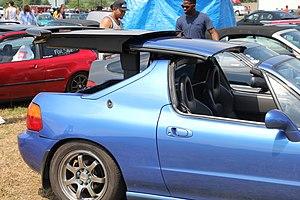
Toit amovible du Honda CR-X del Sol
Le Honda CR-X del Sol est un petit roadster bi-places fabriqué par Honda. S'inscrivant dans la lignée des modèles CR-X de Honda, il reprend la plateforme de la Honda Civic de 5ᵉ génération et dispose d'un toit de type Targa amovible manuellement ou électriquement venant se loger dans la partie haute du coffre, donnant au passage, une cinématique des plus élaborée pour l'époque.